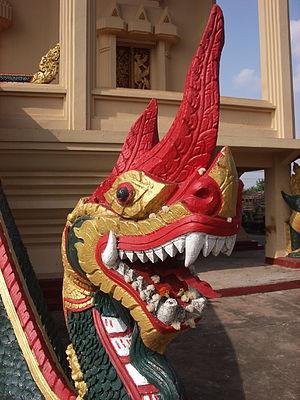
Le nāga est un être mythique de l'hindouisme, mais le mot veut dire aussi basiquement : serpent. Les nagas dans la religion gardent les trésors de la nature, sont attachés à l'eau et apportent la prospérité. De nombreux temples en Inde vénèrent une statue de serpent ; le serpent est aussi le symbole de la kundalini. La fertilité et l'immortalité sont aussi leurs pouvoirs. Il apparaît que toute divinité du bouddhisme ou du jaïnisme en plus de l'hindouisme a un serpent attaché à sa personnalité, bon ou mauvais.
Le Pha That Luang est un monument bouddhique situé à Vientiane, capitale du Laos. Monument le plus sacré du pays, il est censé contenir un cheveu de Bouddha. Il figure sur les armoiries du Laos et ses billets de banque.